Miami-Dade County Public Schools

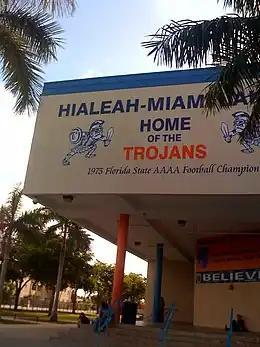
Hialeah-Miami Lakes Senior High School in Hialeah, founded in 1971

In 1936, Mr. Hopkins (Lindsey Hopkins Jr.) and his father (Lindsey Hopkins Sr.) acquired the skeleton of the bankrupt, unfinished Roosevelt Hotel at 1410 NE Second Ave. at public auction for $38,000. They spent a million dollars fixing it up.